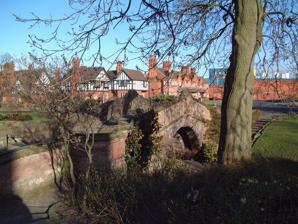
Building: Dell Bridge
Country: United Kingdom
Year built: 1894
Historic site in Merseyside, England Dell Bridge Dell Bridge Location Port Sunlight , Wirral , Merseyside , England Coordinates 53°21′01″N 2°59′46″W / 53.350238°N 2.996237°W / 53.350238; -2.996237 Built 1894 Built for Lever Brothers Architect Douglas and Fordham Listed Building – Grade II Designated 20 December 1965 Reference no. 1075486 Location in Merseyside Dell Bridge is a footbridge in Port Sunlight , Wirral , England.  It is recorded in the National Heritage List for England as a designated Grade II listed building . The bridge was built with sandstone in 1894 for Lever Brothers in their model village of Port Sunlight and was designed by the Chester architects' firm of Douglas and Fordham .  It carries a pedestrian walkway over a landscaped hollow which had been formed from a former tidal inlet. It is a saddle-back bridge with a parabolic arch . The keystones are carved with masks, one of a Jacobean man, the other of a Restoration man.  Above these are plaques, that to the east, bears an inscription; that to the west a sundial .  The bridge is supported by buttresses , and at each end is a canted projection with decorative panels.  There are hard wood benches by the walkway. Originally there were ball finials on the bridge, but these are no longer present. See also Listed buildings in Port Sunlight List of non-ecclesiastical and non-residential works by John Douglas References